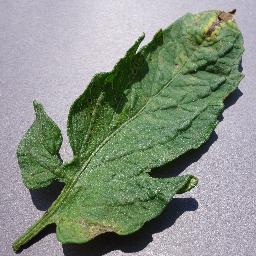
Label: Tomato___Septoria_leaf_spot